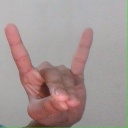
अक्षर: श